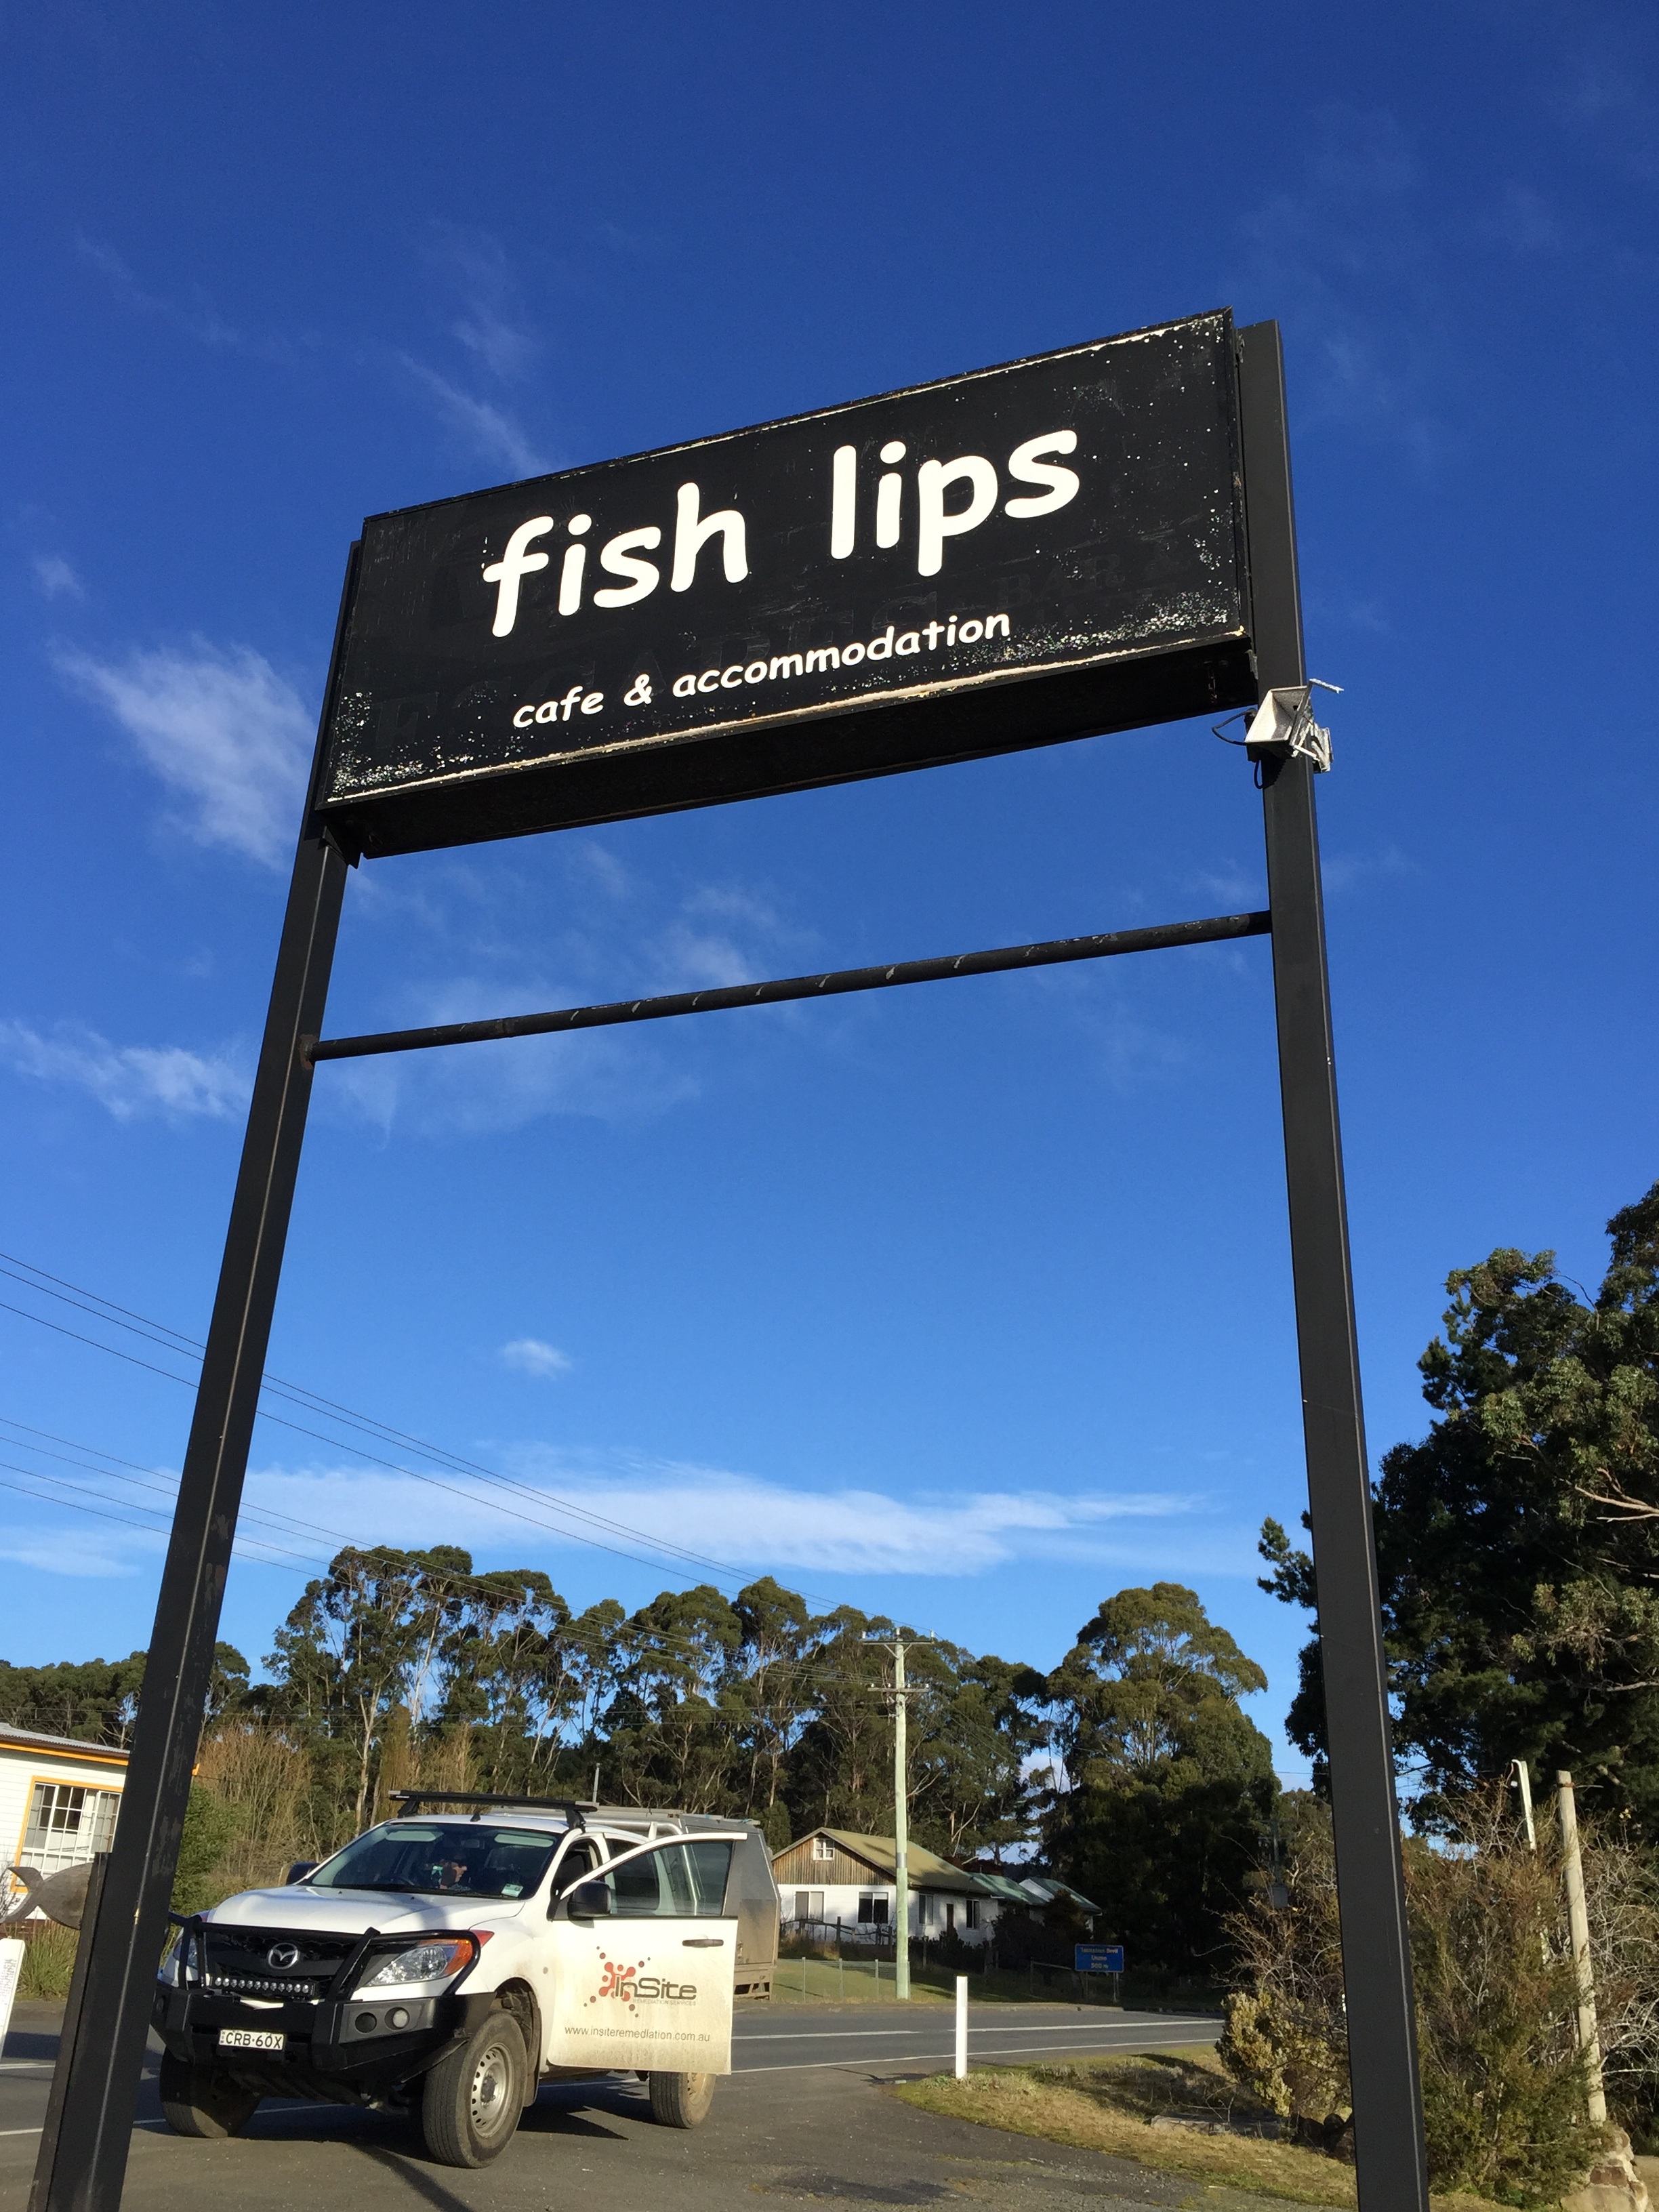
cafe, advertising, sign, fish, signage, road trip, lips, funny, icon, accomodation, fish lips